Fostoria Glass Company

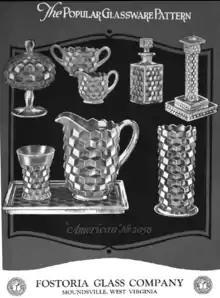
glassware with geometric bumps in the glass

Fostoria was considered one of the top producers of elegant glass. However, Fostoria glassware is also found on lists of Depression glass. The company had over 1,000 patterns, including many designed by artist George Sakier. An example of a glass pattern design by Sakier is the "Colony" pattern 2412. This pattern was produced in crystal from the 1930s until 1983. It was reissued as "Maypole" in the 1980s using colored glass. Patterns can be a style of glass, an etching on the glass, or a cutting on the glass. Some of the most successful Fostoria patterns were "American", "Kashmir", "June", "Trojan", and "Versailles". Pattern 1861 was named "Lincoln", and 1861 is the year Abraham Lincoln became President of the United States. The pattern was used for pressed tableware. It was pictured on the front page of the Crockery and Glass Journal on January 4, 1912.